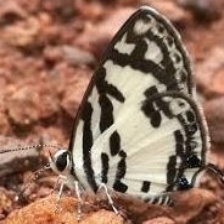
Species: ELBOWED PIERROT